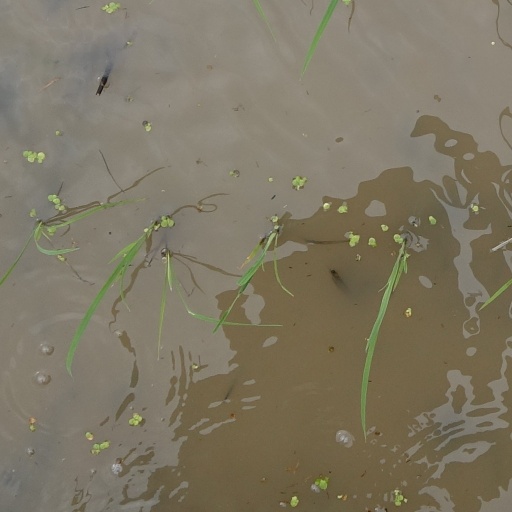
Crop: rice